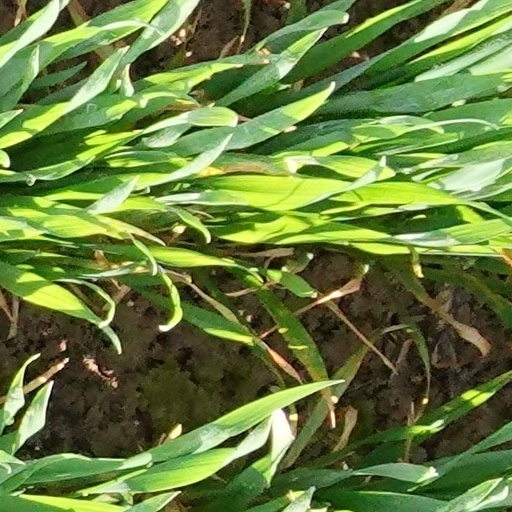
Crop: wheat